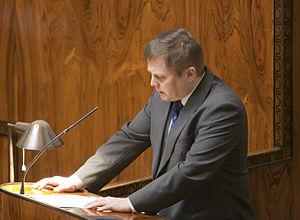
Markus Mustajärvi est un homme politique finlandais.